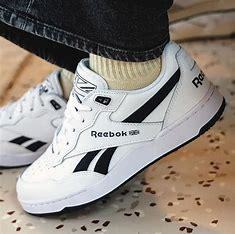
Brand: Reebok
Model: BB 4000 Ii